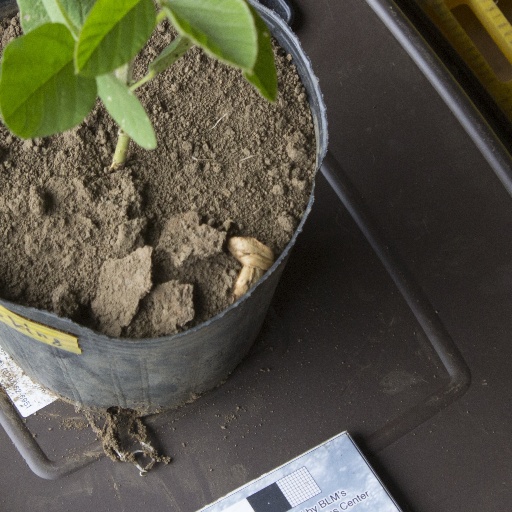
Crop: soybean